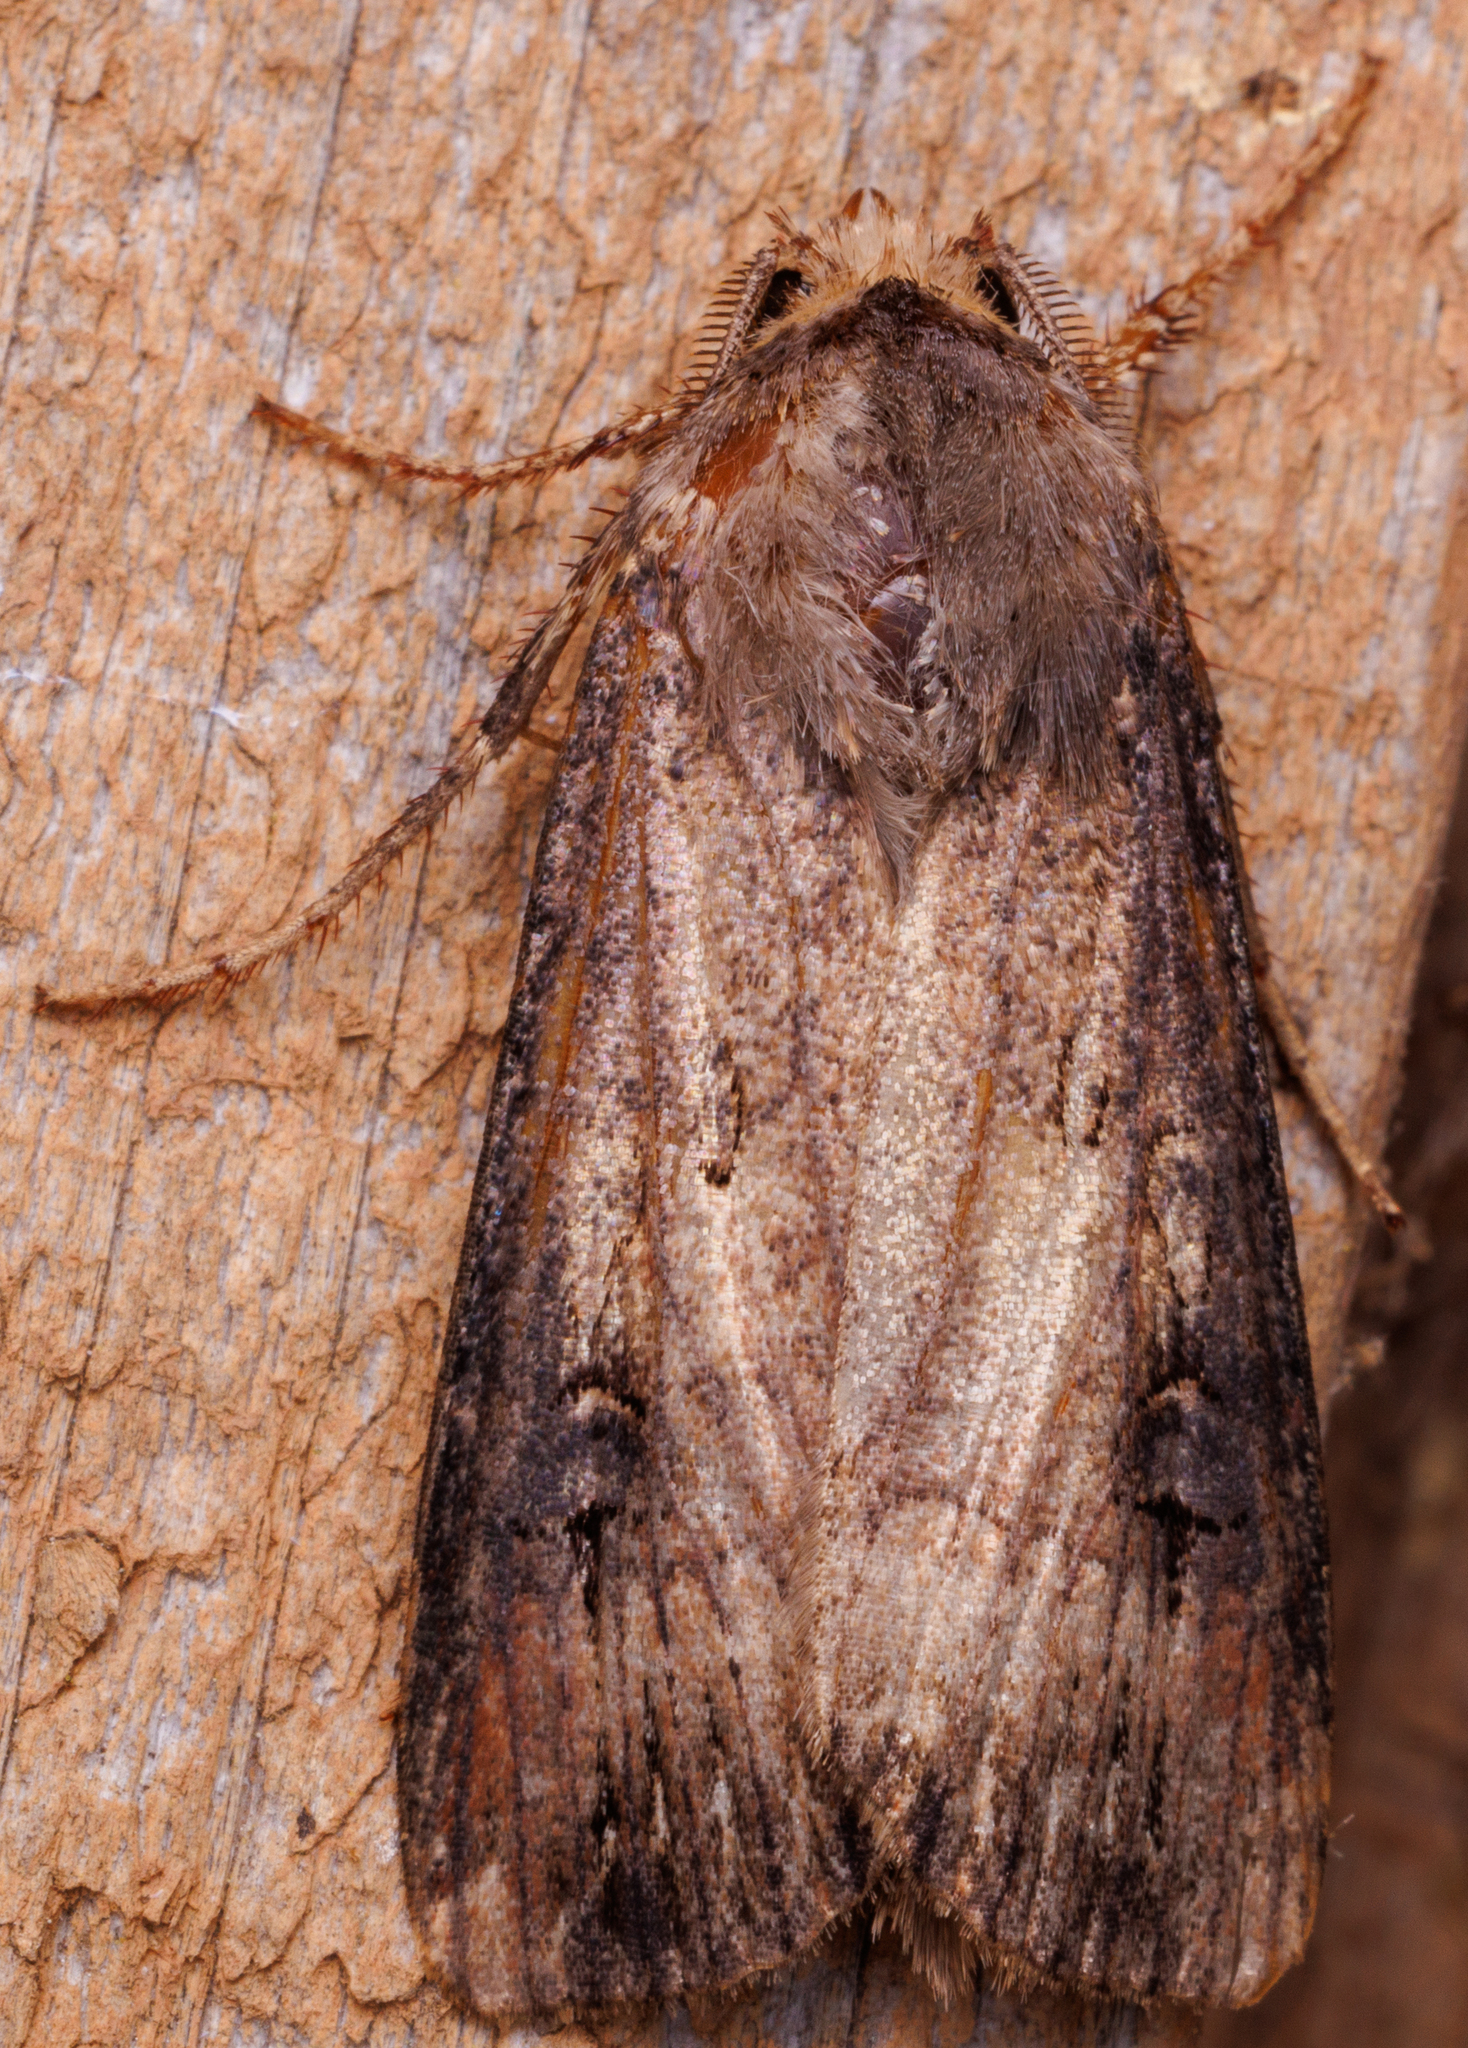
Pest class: cutworms